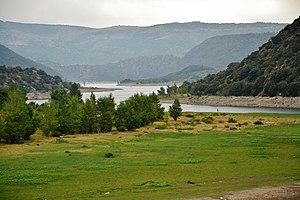
Le lac du barrage de Caramany, depuis la rive droite vers l'aval (Pyrénées-Orientales, France)